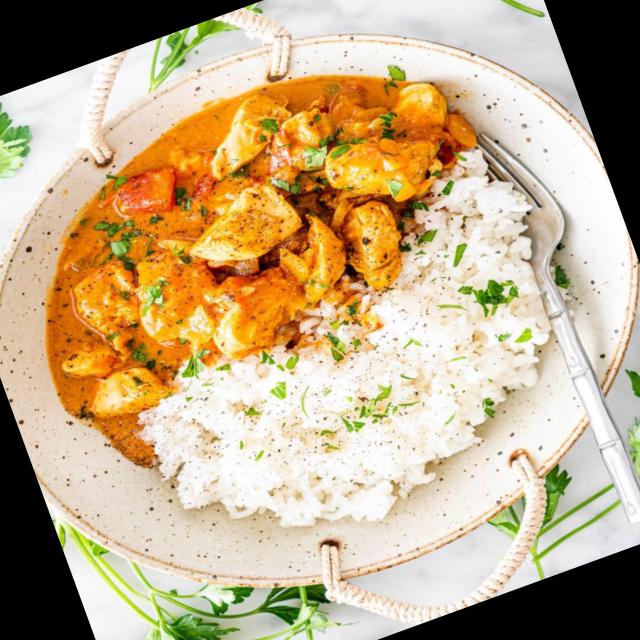
Dish: white_rice